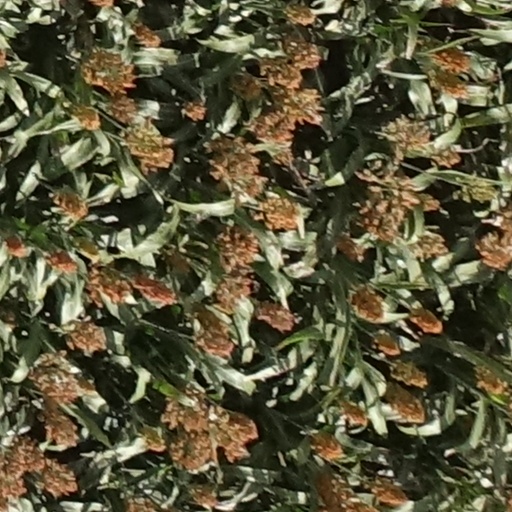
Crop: sorghum